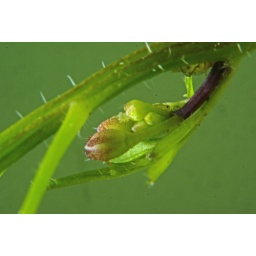
Buds of the Wood bittercress aka Wavy bittercress (Cardamine flexuosa) The tiny flowers of this plant are barely 5mm in size.